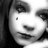
Emotion: sad